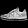
Label: Sneaker